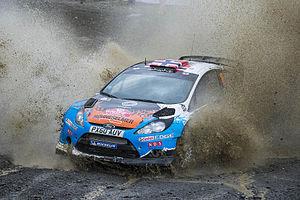
Mads Østberg est un pilote de rallye norvégien, né le 11 octobre 1987 à Fredrikstad. Il a remporté le championnat de Norvège des rallyes en 2006, 2007 et 2008.